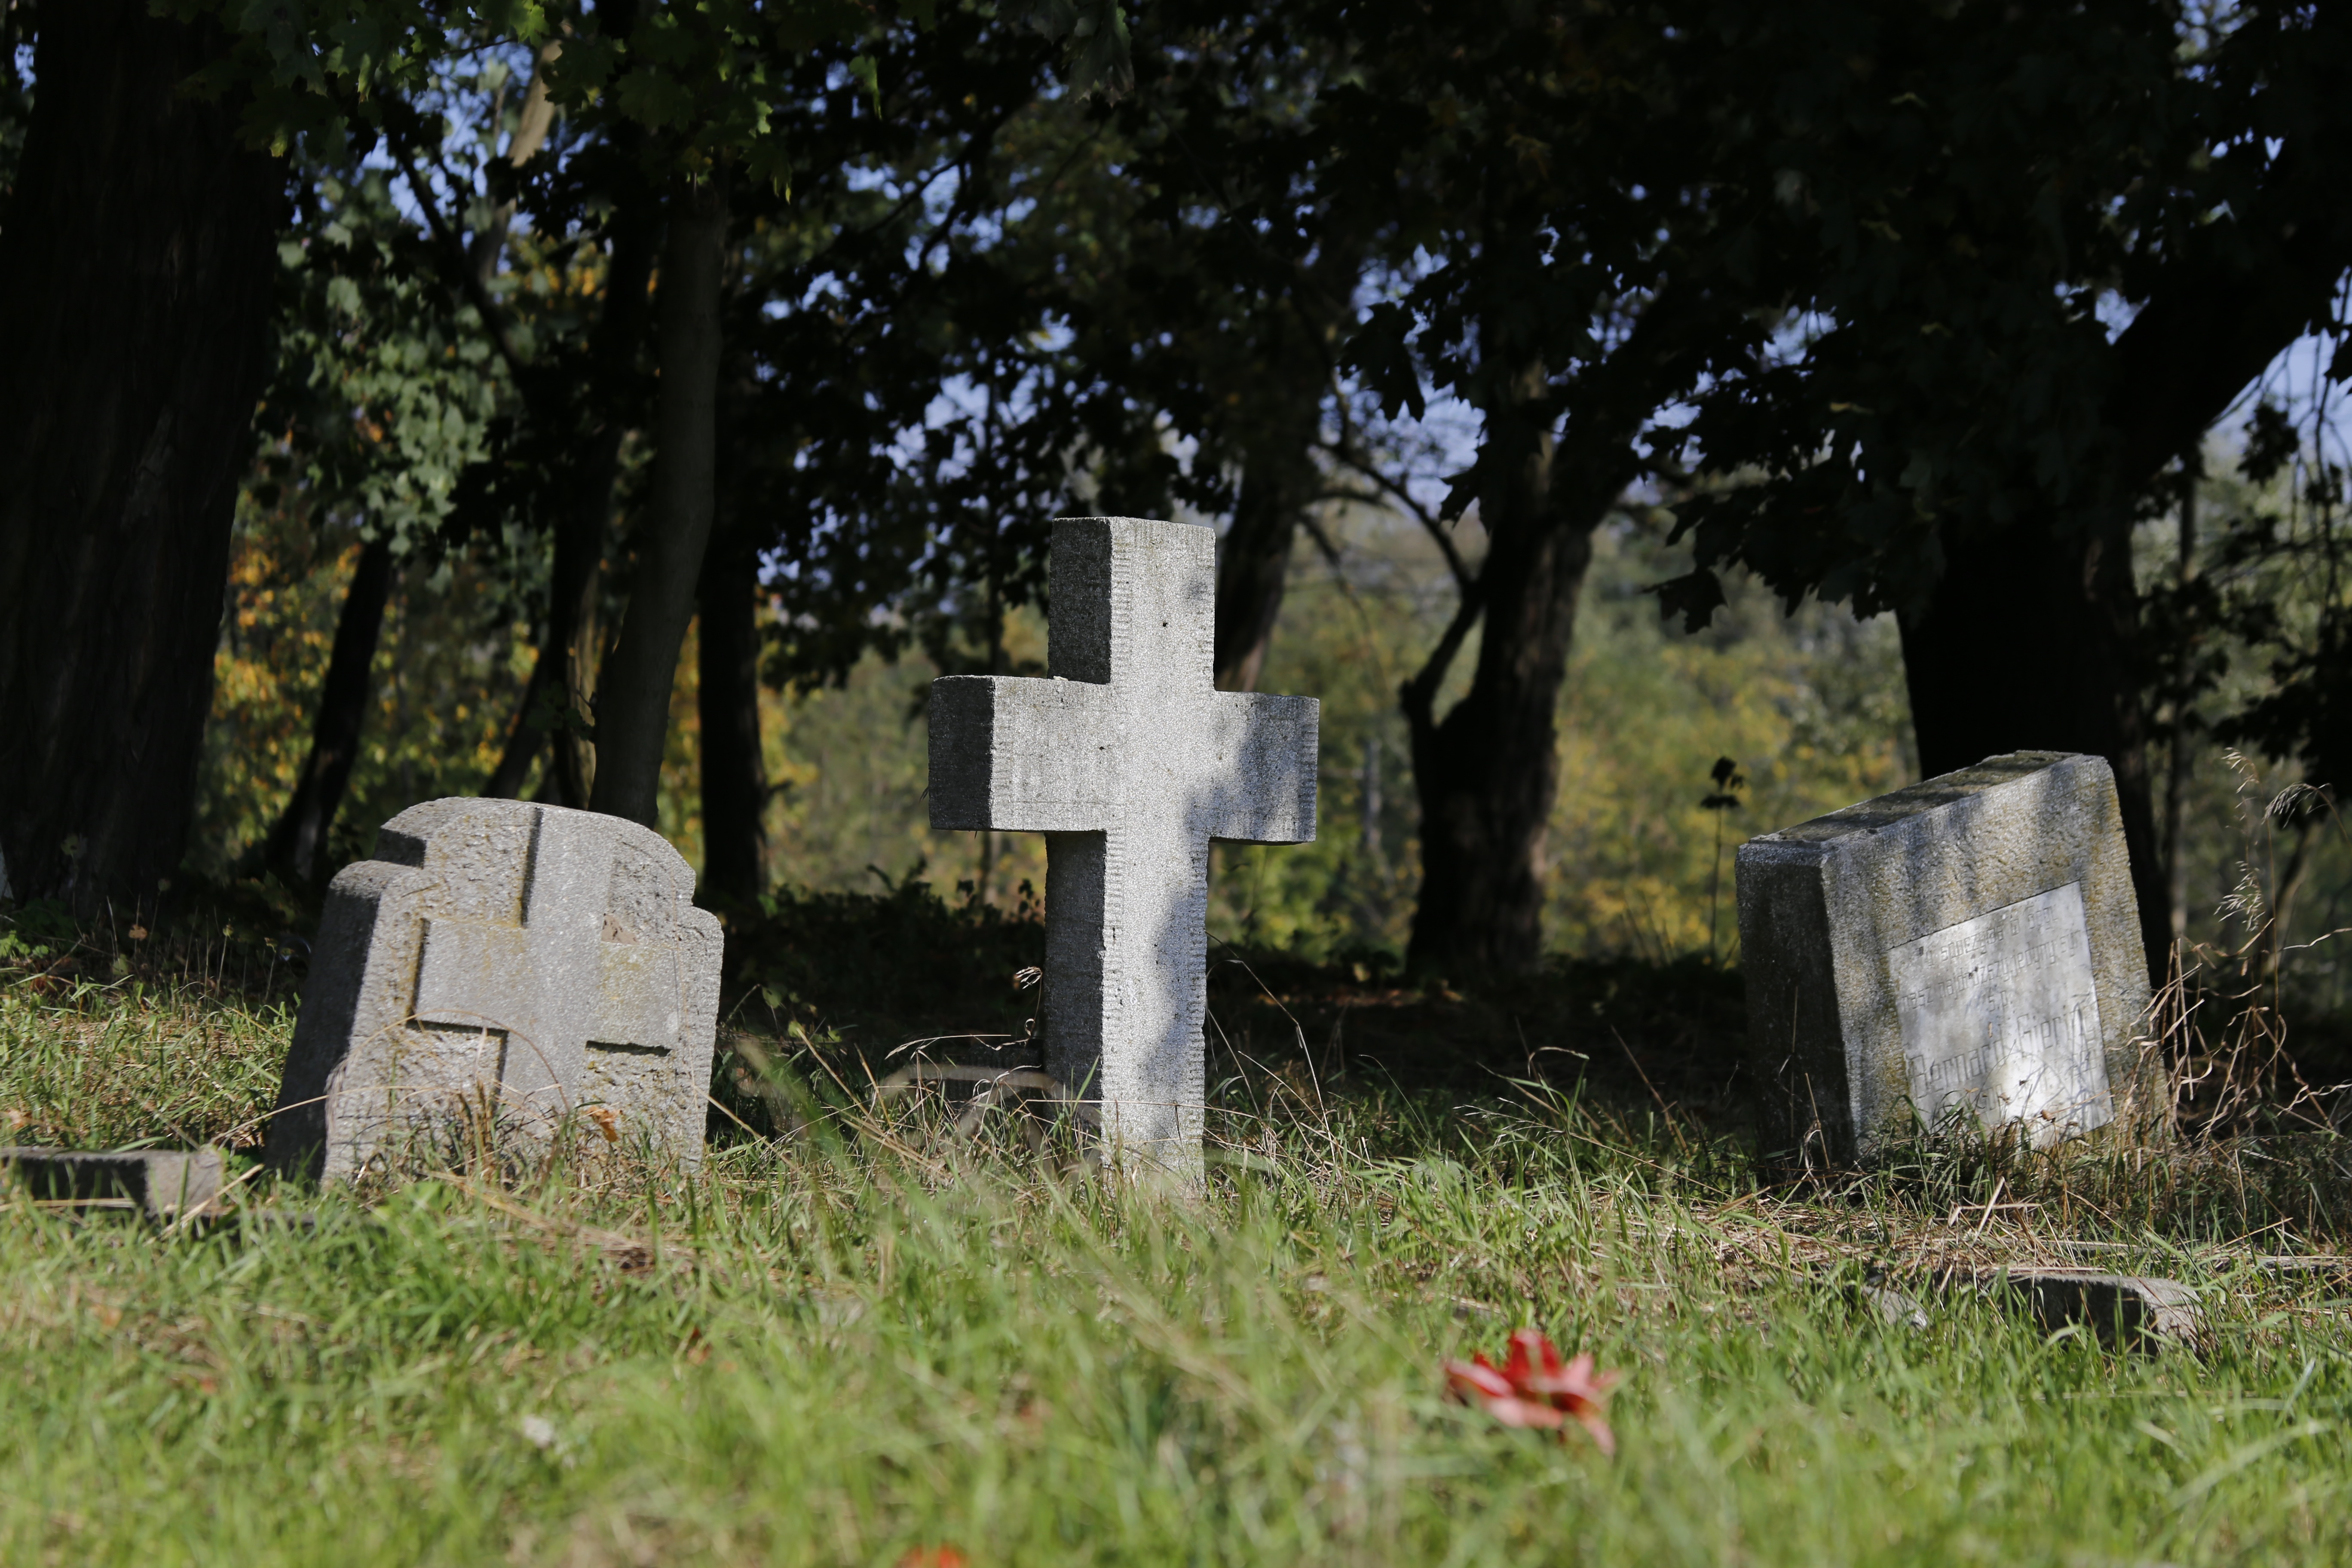
cemetery, grave, war, poland, headstone, graves, crosses, poznan, second world war, geographical feature, 2 victims of the above, wierczewo disctrict, first day of war